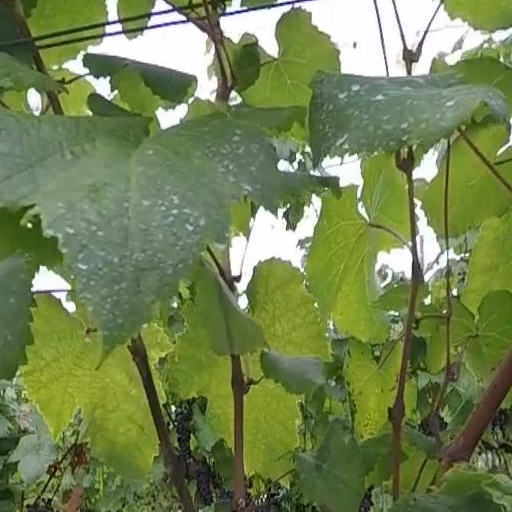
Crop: grape